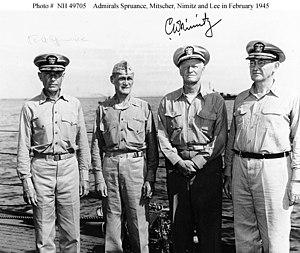
Raymond Ames Spruance a été un amiral de la Marine des États-Unis pendant la guerre du Pacifique. À la bataille de Midway, la Task Force 16 que commandait Raymond Spruance, alors contre-amiral a pris une part déterminante dans la destruction de la principale force aéronavale japonaise du moment. L'amiral Morison, historiographe officiel de la Marine des États-Unis pendant la Seconde Guerre mondiale a écrit « la performance de Spruance a été superbe... Il a émergé de cette bataille comme un des plus grands amiraux de l'histoire navale américaine ». Il a commandé à la mer les forces navales du Pacifique central, d'août 1943 à avril 1944. À la tête de la Vᵉ Flotte, de mai à août 1944, il a considérablement contribué à la victoire américaine de la bataille de la mer des Philippines, puis de février à mai 1945, il a dû affronter les kamikaze devant Iwo Jima et Okinawa. Après la guerre, l'amiral Spruance a succédé à la tête de la Flotte du Pacifique à l'amiral de la Flotte Nimitz devenu Chef des opérations navales, puis en 1946 il a été nommé Président de l'École de Guerre Navale.
Chester William Nimitz, Sr. a été le troisième et le plus jeune amiral de la Flotte de la Marine des États-Unis, durant la Seconde Guerre mondiale. Il a été nommé Commandant-en-chef de la Flotte du Pacifique en décembre 1941 et Commandant-en-chef interarmées des Zones de l'Océan Pacifique en avril 1942, commandements qu'il a exercés jusqu'en décembre 1945. Il a fini sa carrière comme premier Chef des Opérations navales de l'après-guerre.
La classe Portland est une classe de deux croiseurs lourds de l'US Navy des années 1930. Elle a été la troisième construite conformément aux stipulations du traité de Washington de 1922, limitant le déplacement à un maximum de 10 000 tonnes et le calibre maximum à 8 pouces pour la batterie d'artillerie principale. Les deux navires ont eu un rôle notable dans la guerre du Pacifique. Le croiseur éponyme a été l'un des plus décorés de l'US Navy, avec 16 citations pour le service Asie-Pacifique, et l'USS Indianapolis a été, sauf indisponibilité, le navire amiral de l'amiral Spruance pendant son temps de commandement des forces navales américaines du Pacifique central et a été perdu dans des circonstance dramatiques.
Willis Augustus « Ching » Lee, Jr. est un vice-amiral de l'United States Navy qui s'est illustré durant la Seconde Guerre mondiale. Willis A. Lee commande la Task Force 64 de la flotte américaine pendant la dernière nuit de la bataille navale de Guadalcanal et son navire amiral, l'USS Washington coule en quelques minutes le cuirassé rapide japonais Kirishima. Cette victoire met fin aux tentatives des Japonais pour déloger les forces américaines de Guadalcanal, et constitue un tournant décisif dans la bataille de Guadalcanal et dans la guerre du Pacifique elle-même. Il a ensuite commandé les cuirassés modernes de la Flotte américaine du Pacifique jusqu'en mai 1945. Il meurt d'une crise cardiaque une semaine avant la cérémonie de capitulation de l'Empire du Japon.